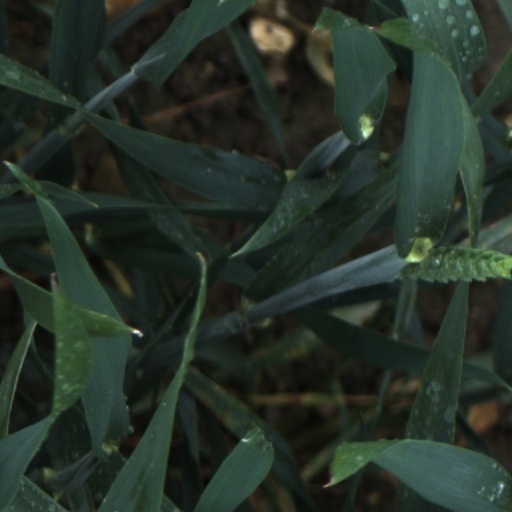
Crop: wheat